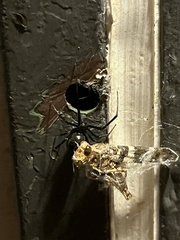
Species: Lactrodectus_hesperus